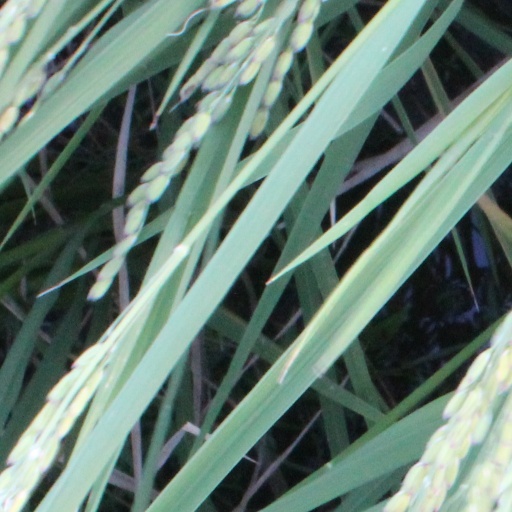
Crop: rice